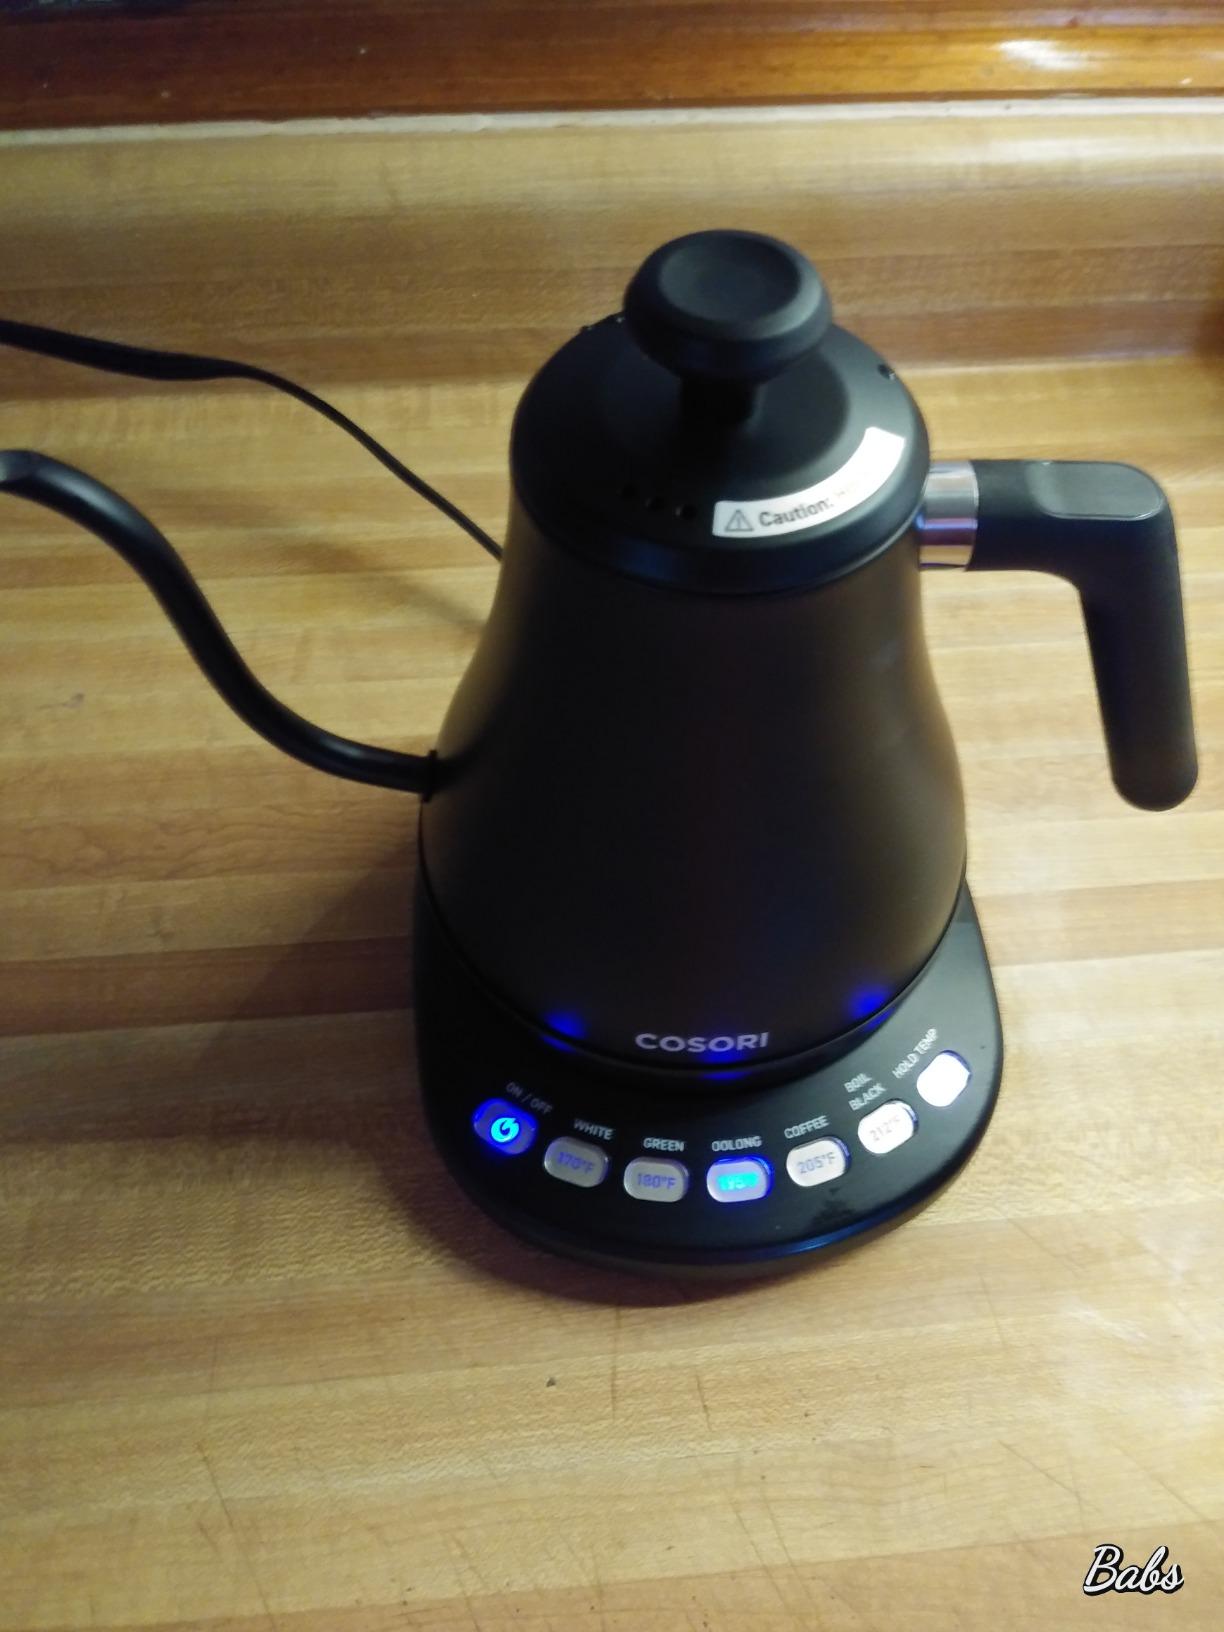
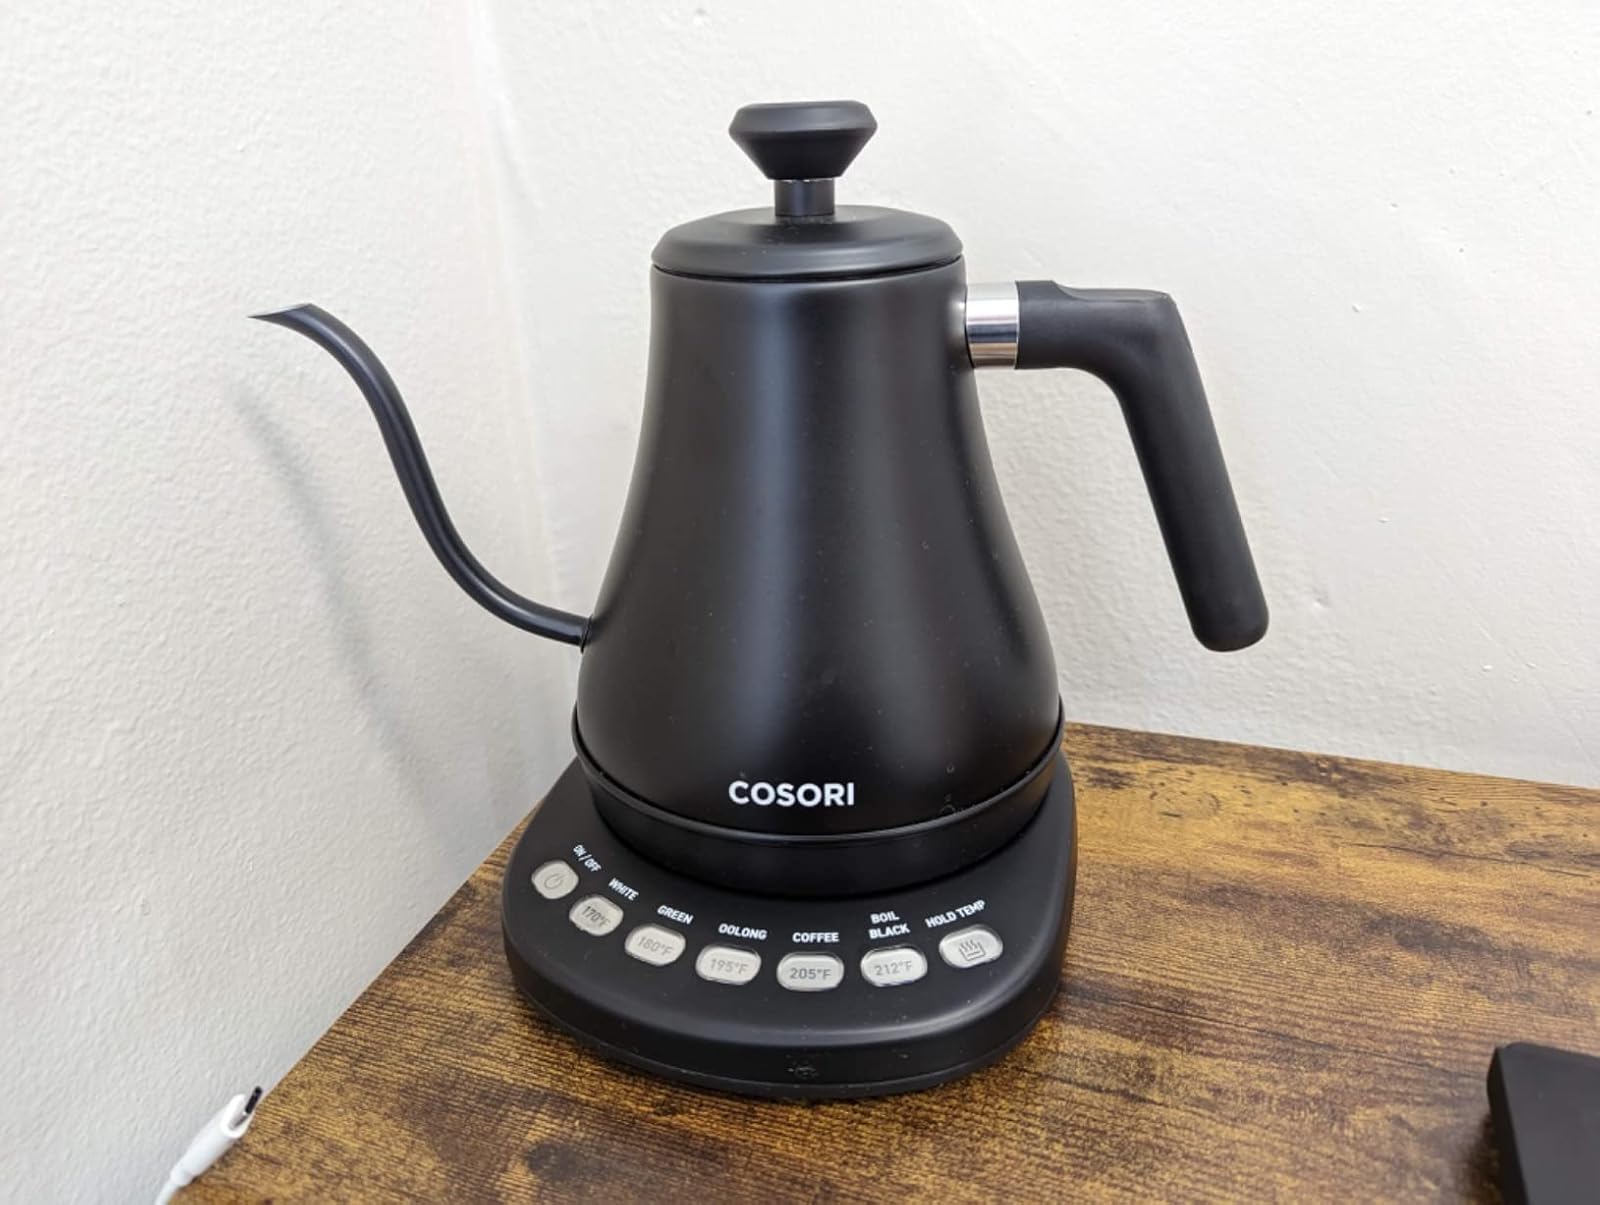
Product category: items_kettle
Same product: yes